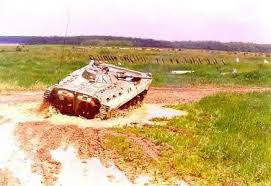
Label: BMP-1